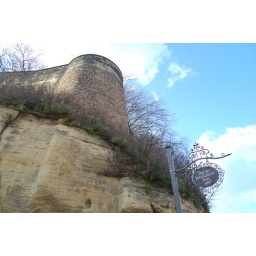
A turret on the outer wall of Nottingham castle towers above the castle rock and the 'Trip to Jerusalem' inn sign.